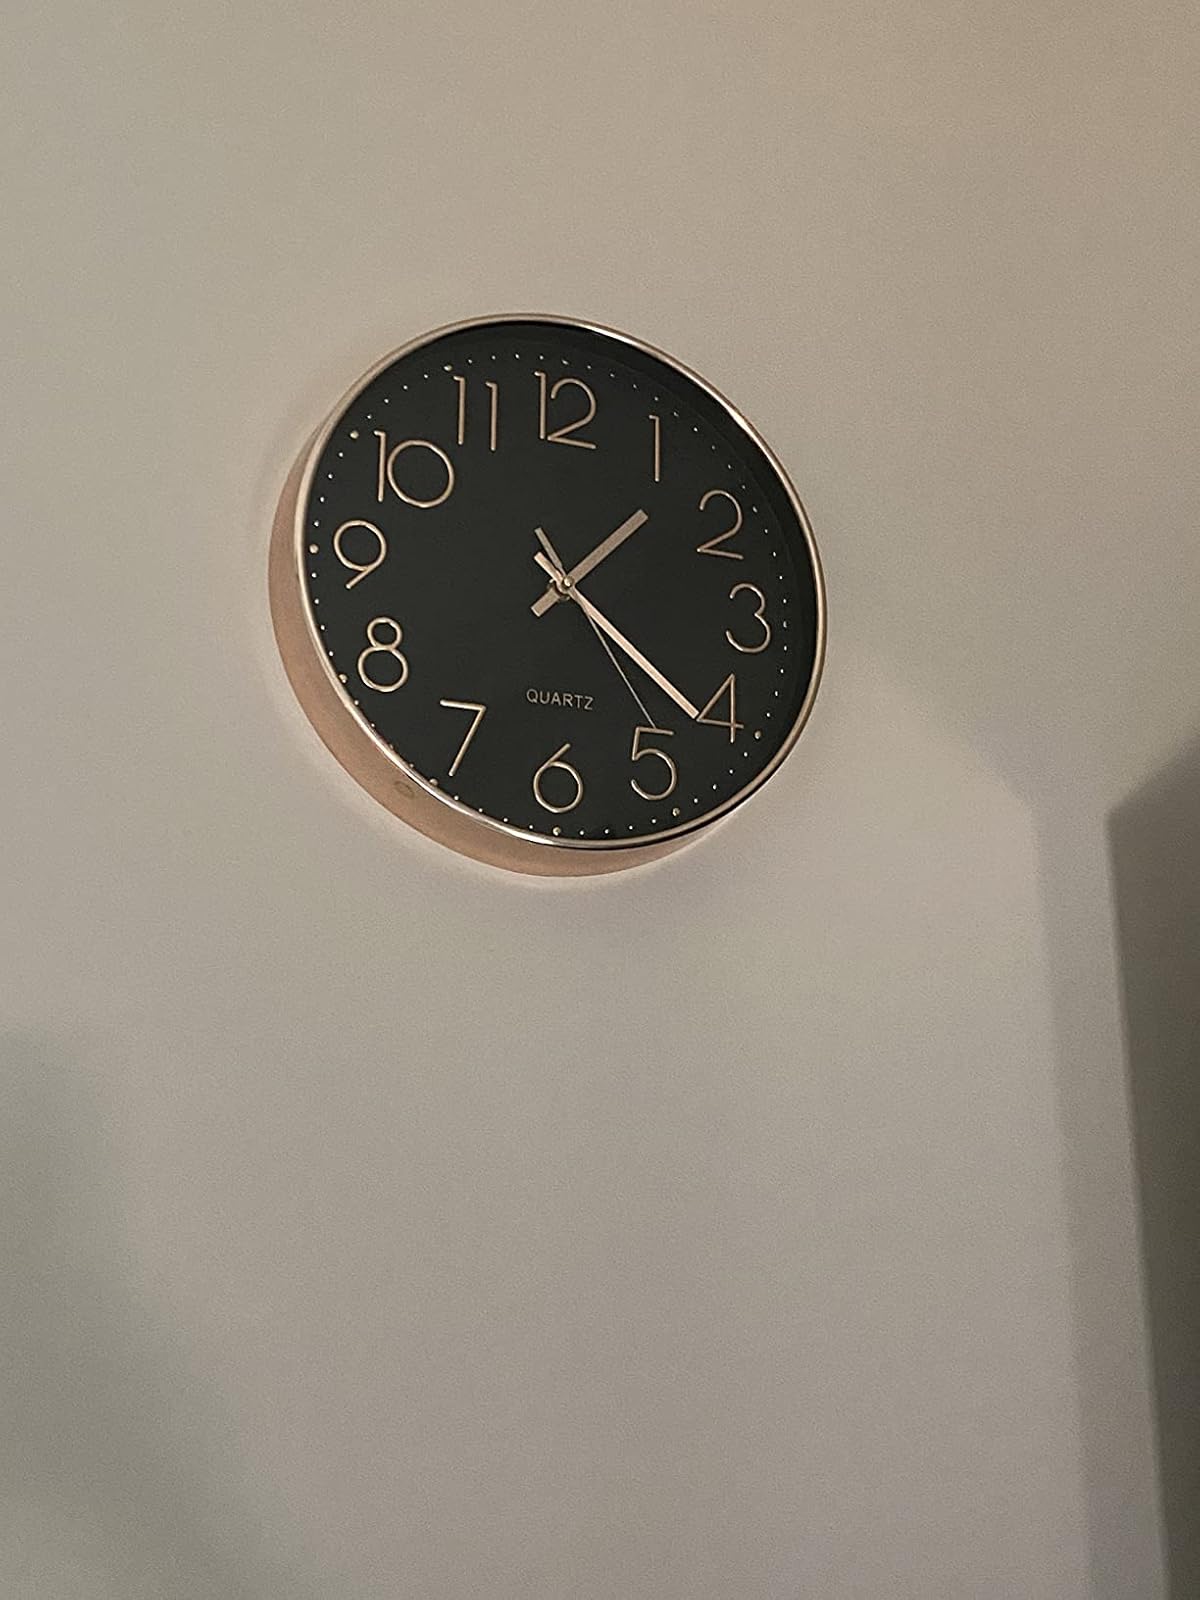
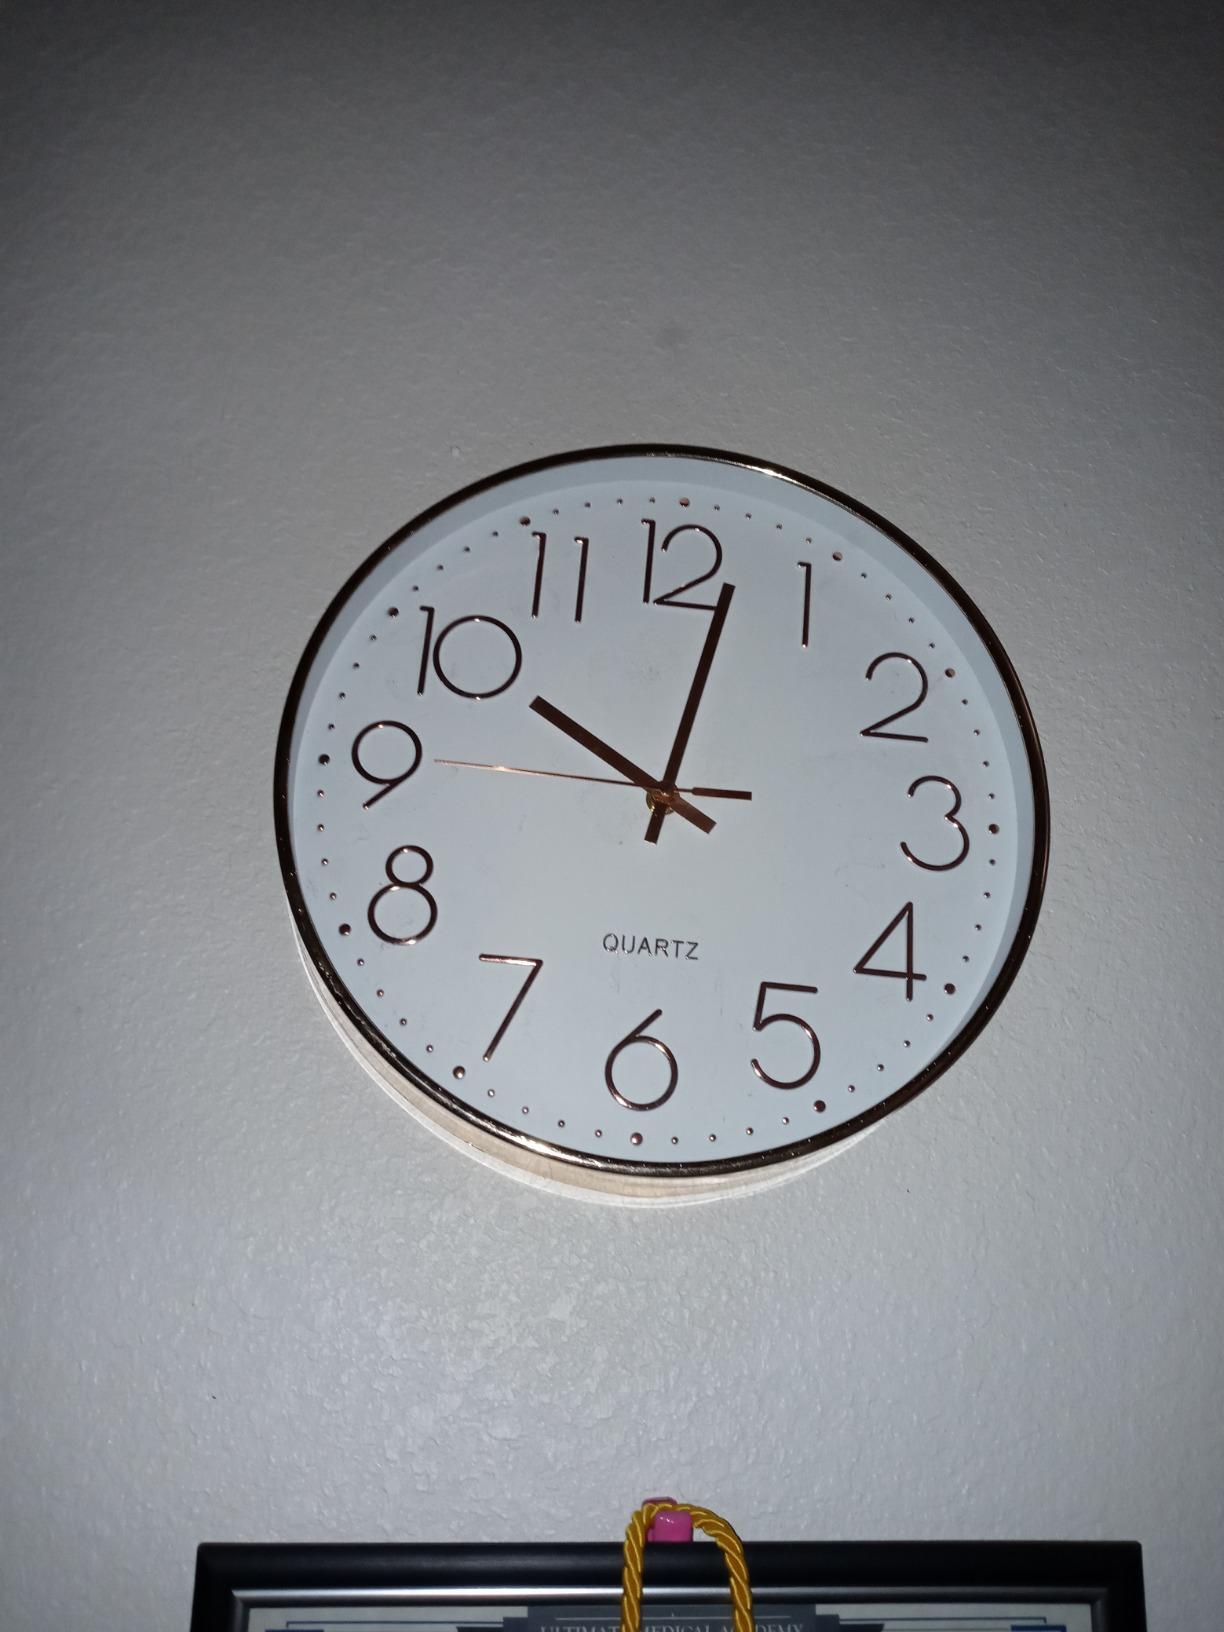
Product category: clock
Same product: no